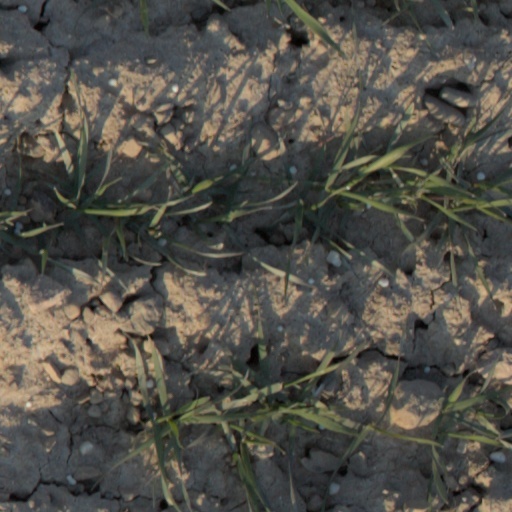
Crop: wheat